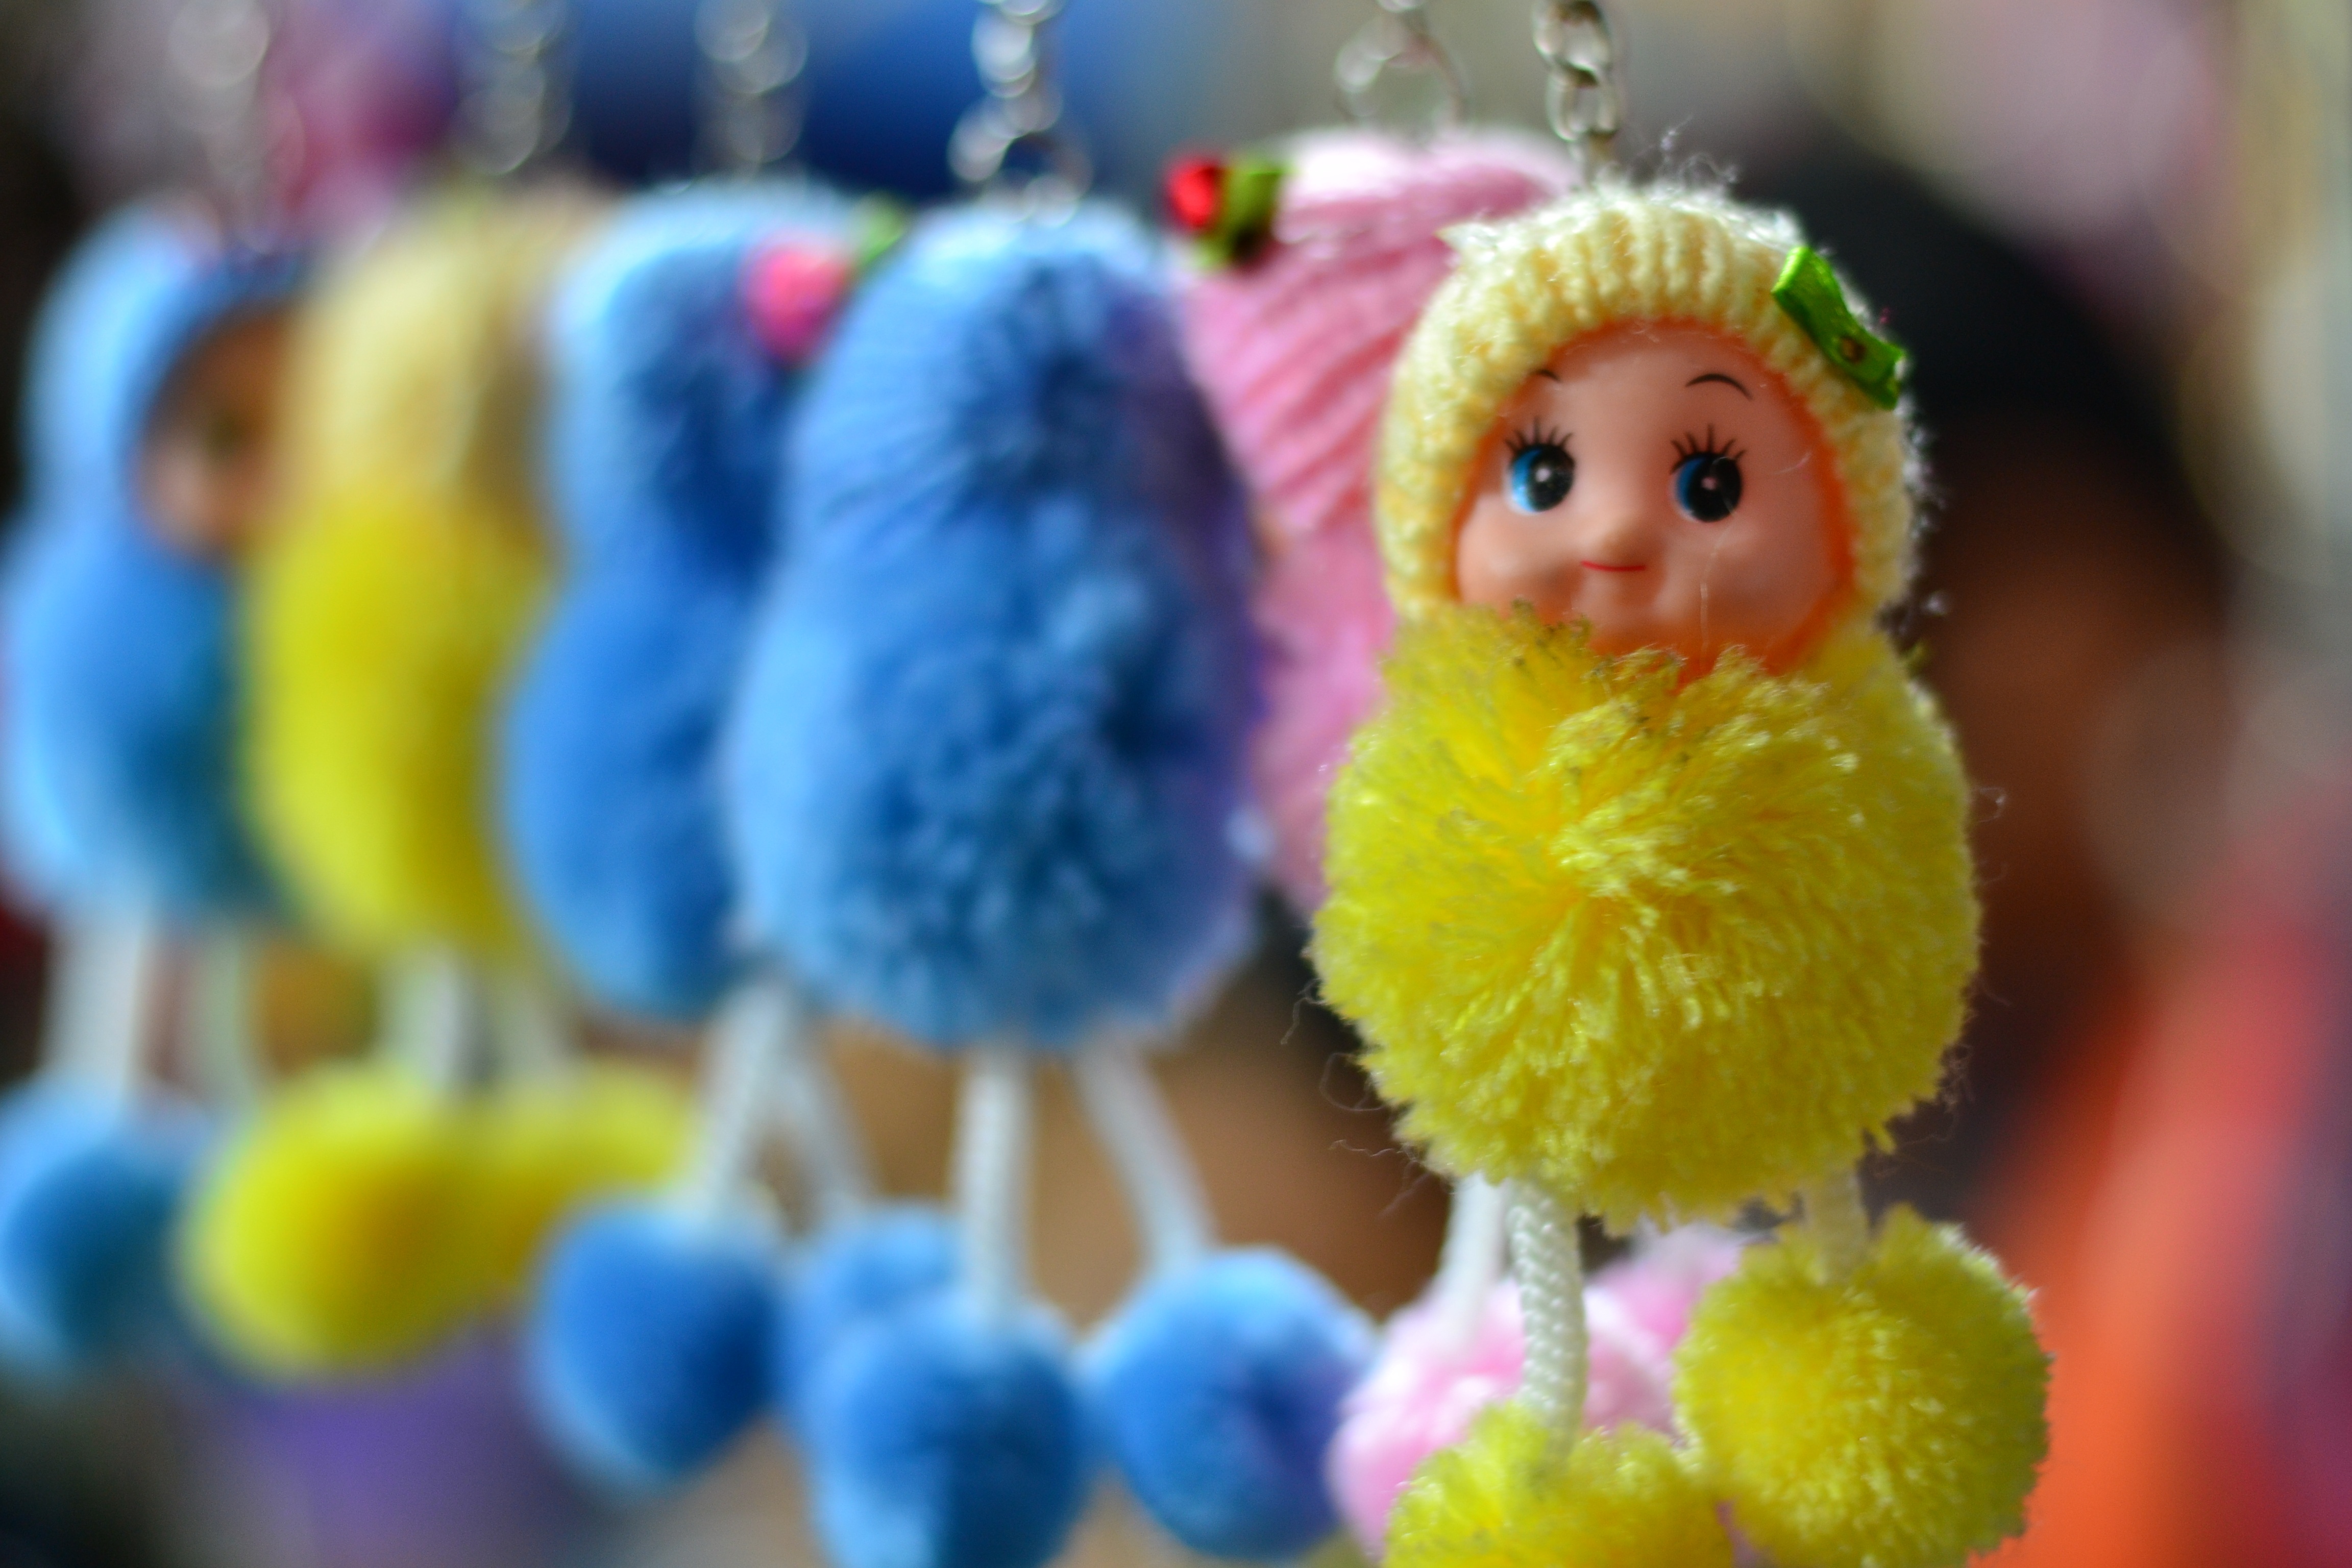
bird, flower, cute, gift, food, green, color, craft, toy, puppet, doll, handy, key chain, handy craft